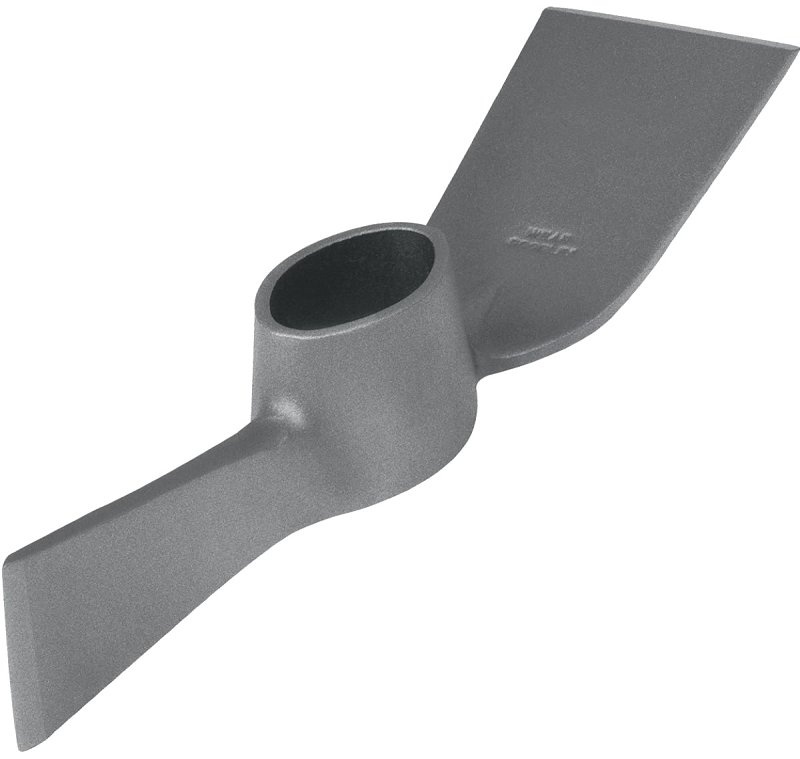
Vulcan 32933 Mattock Cutter
Brand: Vulcan
MATTOCK CUTTER HEAD 5 LB FORGD
Category: Hardware > Tool Accessories > Axe Accessories > Axe Heads